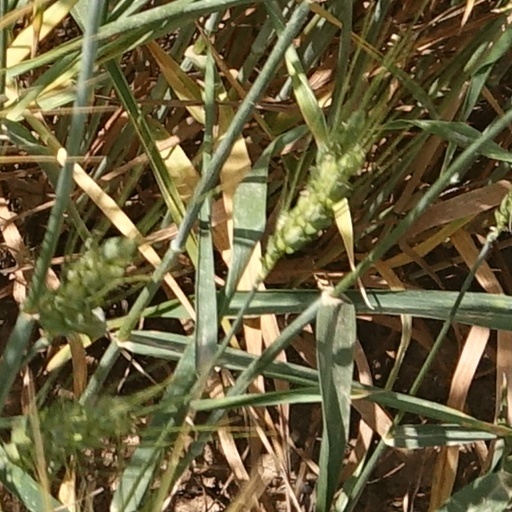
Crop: wheat